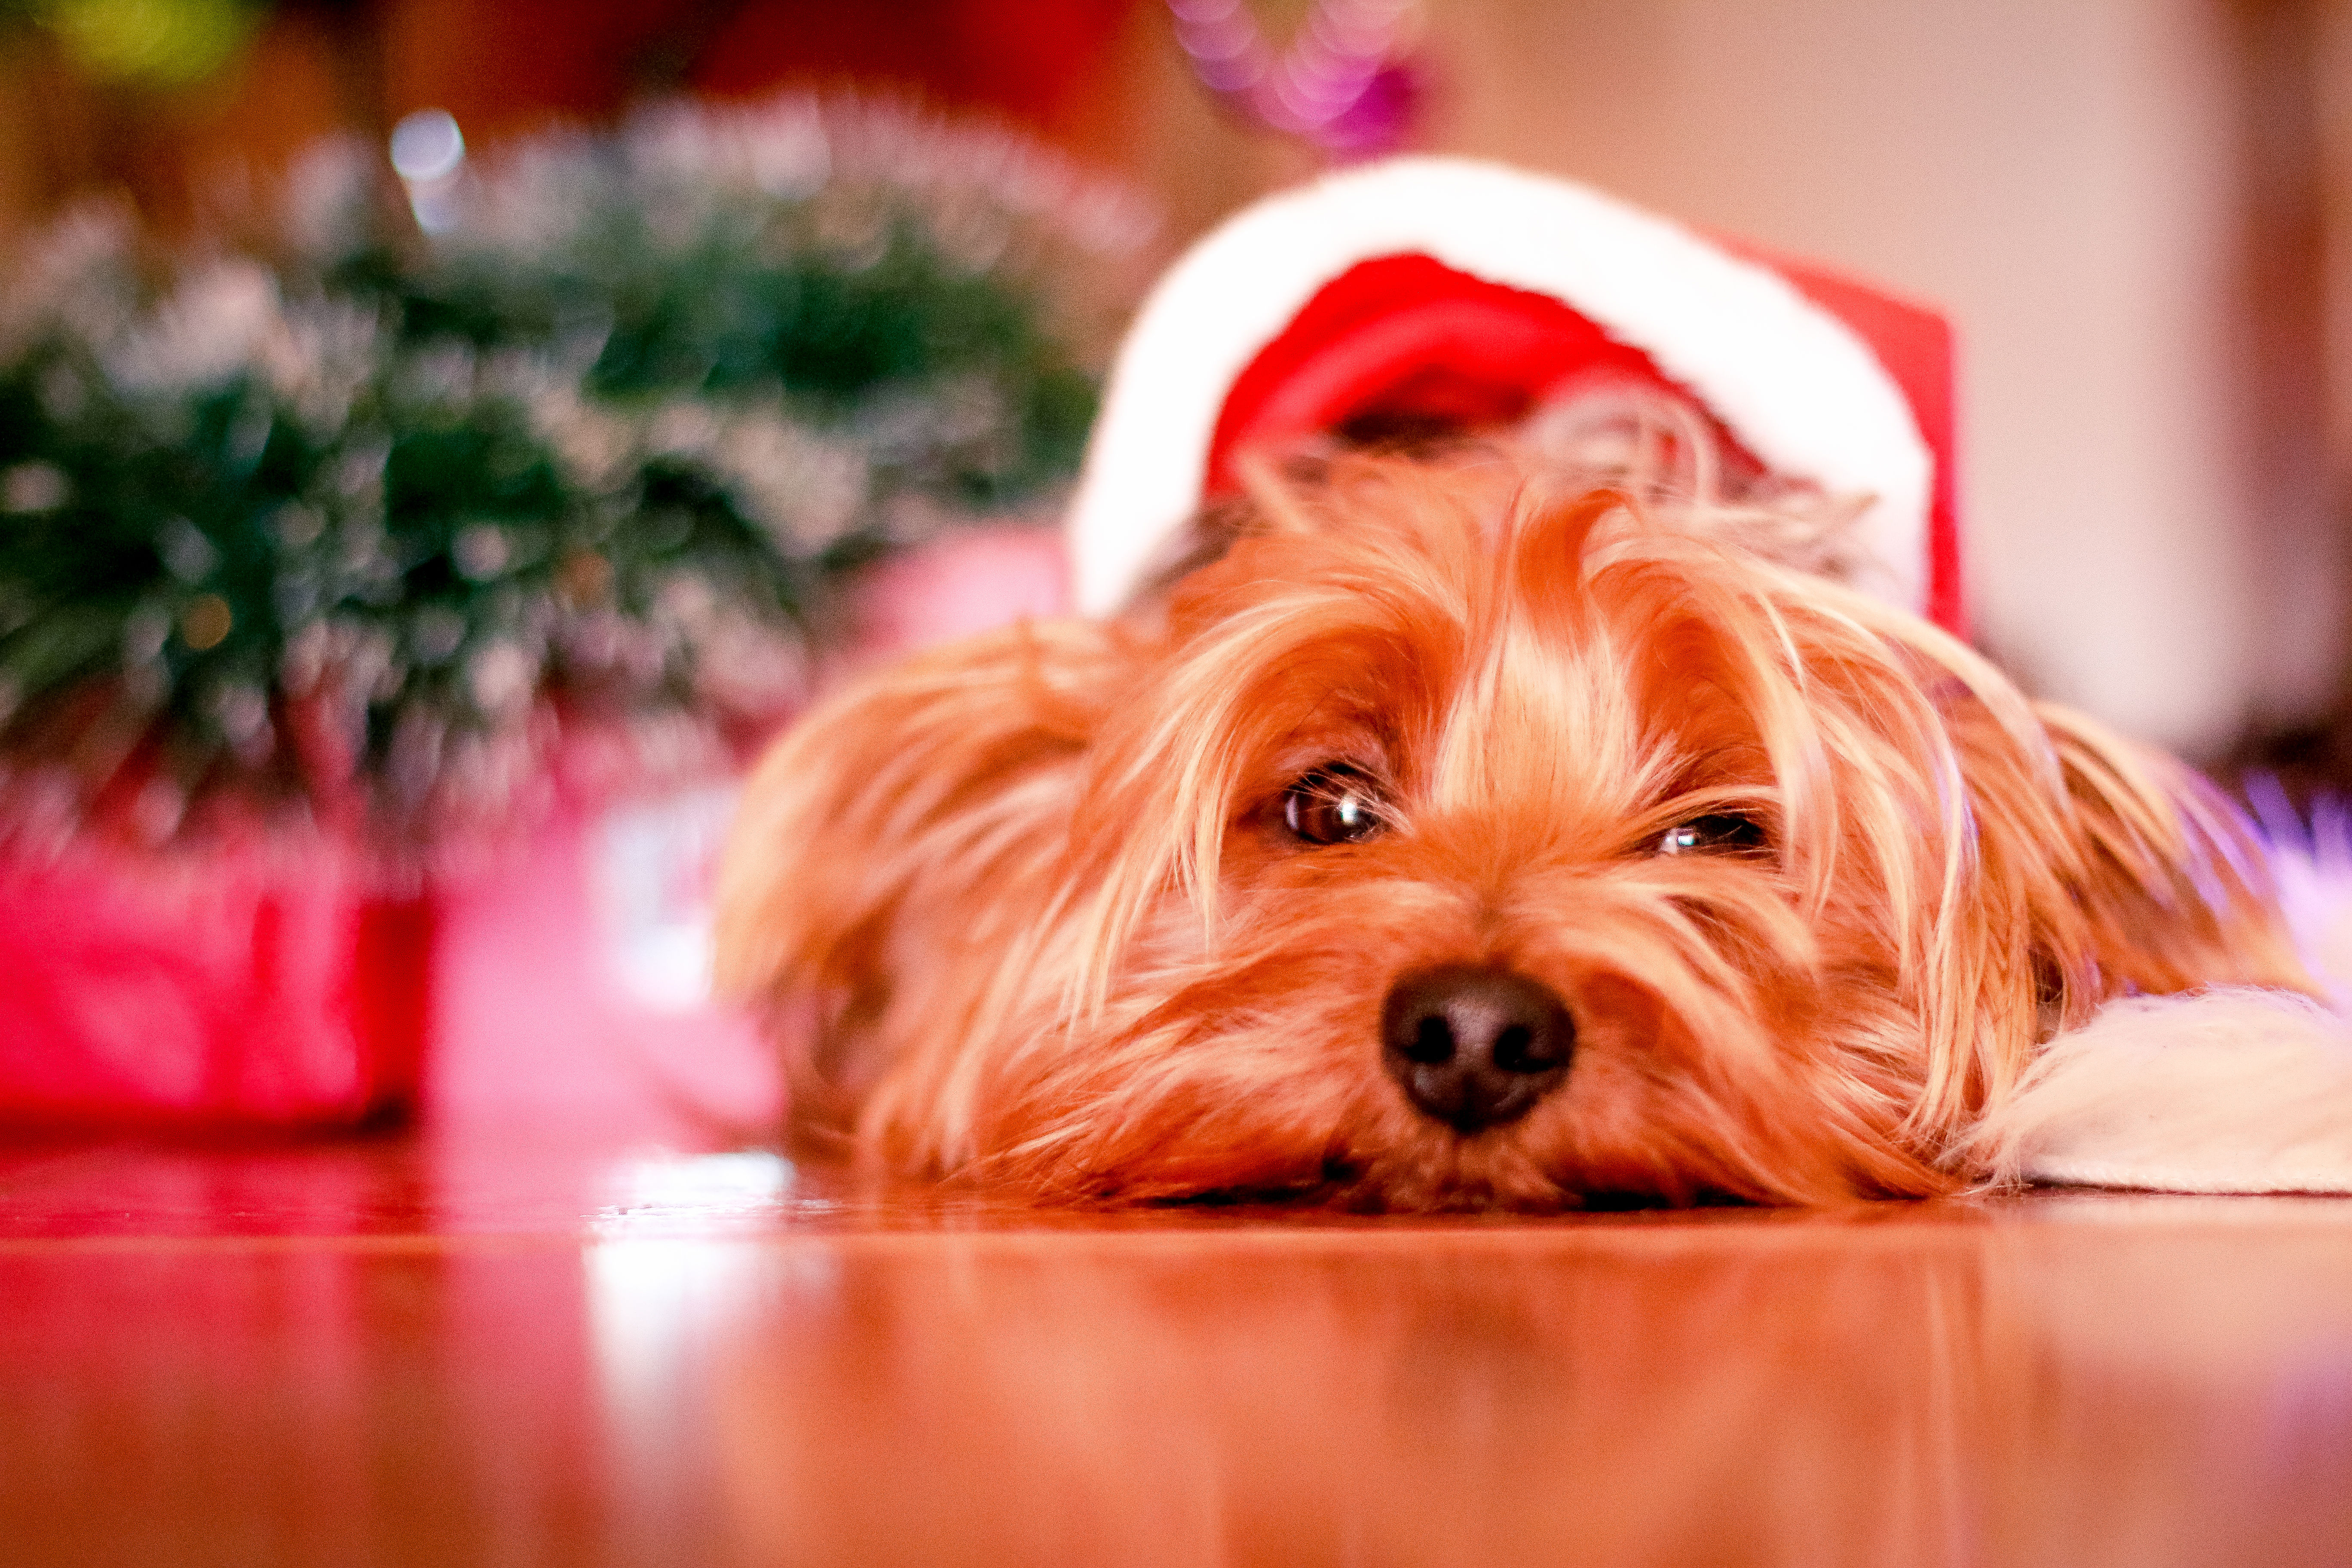
puppy, dog, animal, pet, red, mammal, close up, yorkie, vertebrate, terrier, yorkshire terrier, animal photography, dog like mammal, dog crossbreeds